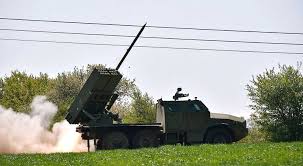
Label: Self Propelled Artillery